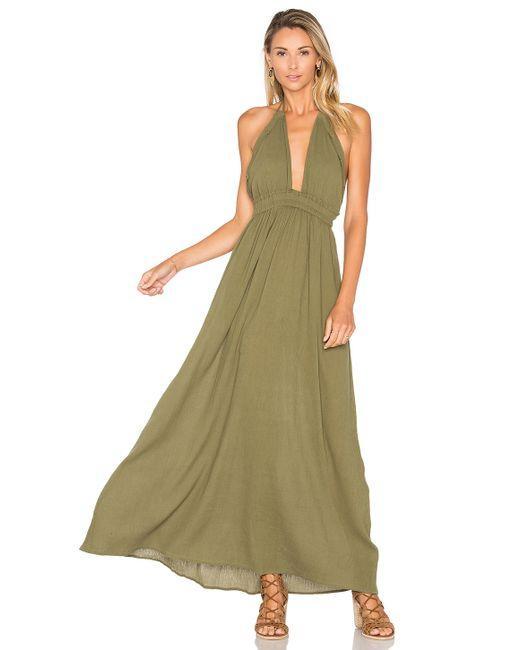
Damen Fancy String Maxikleid Grün